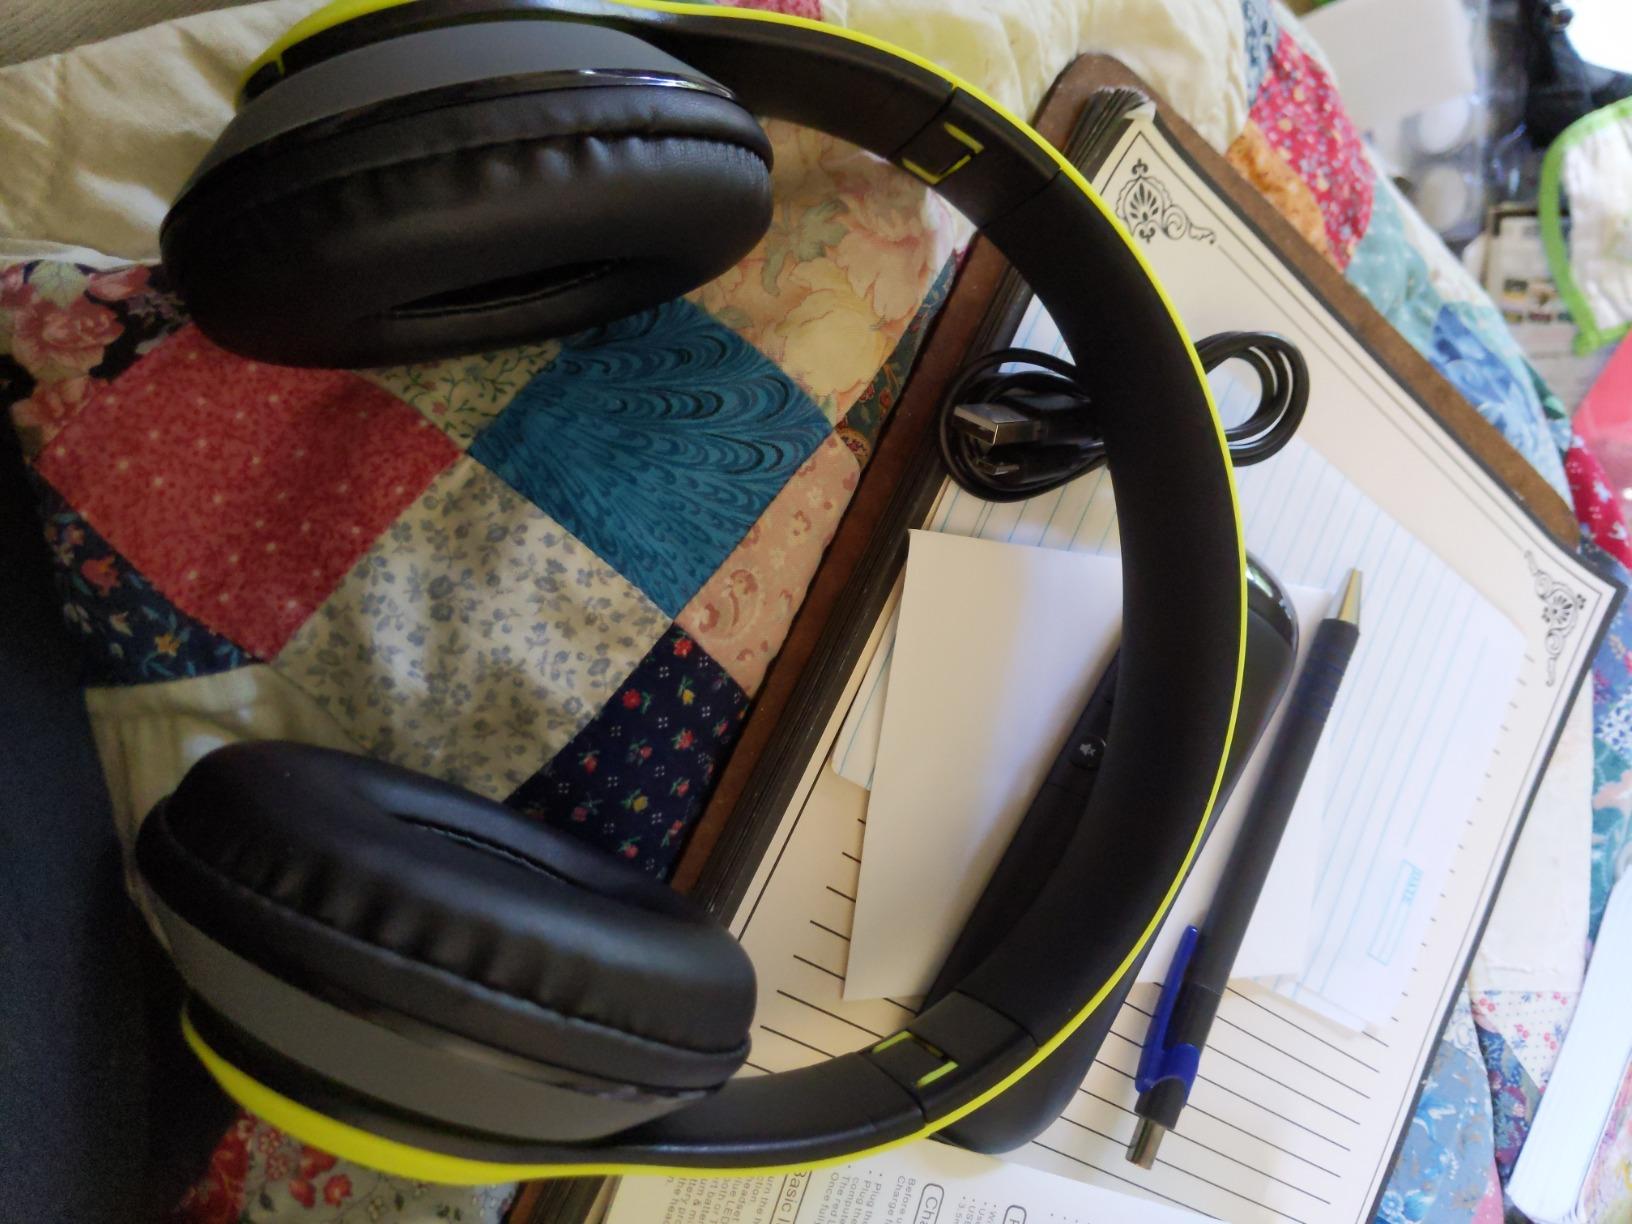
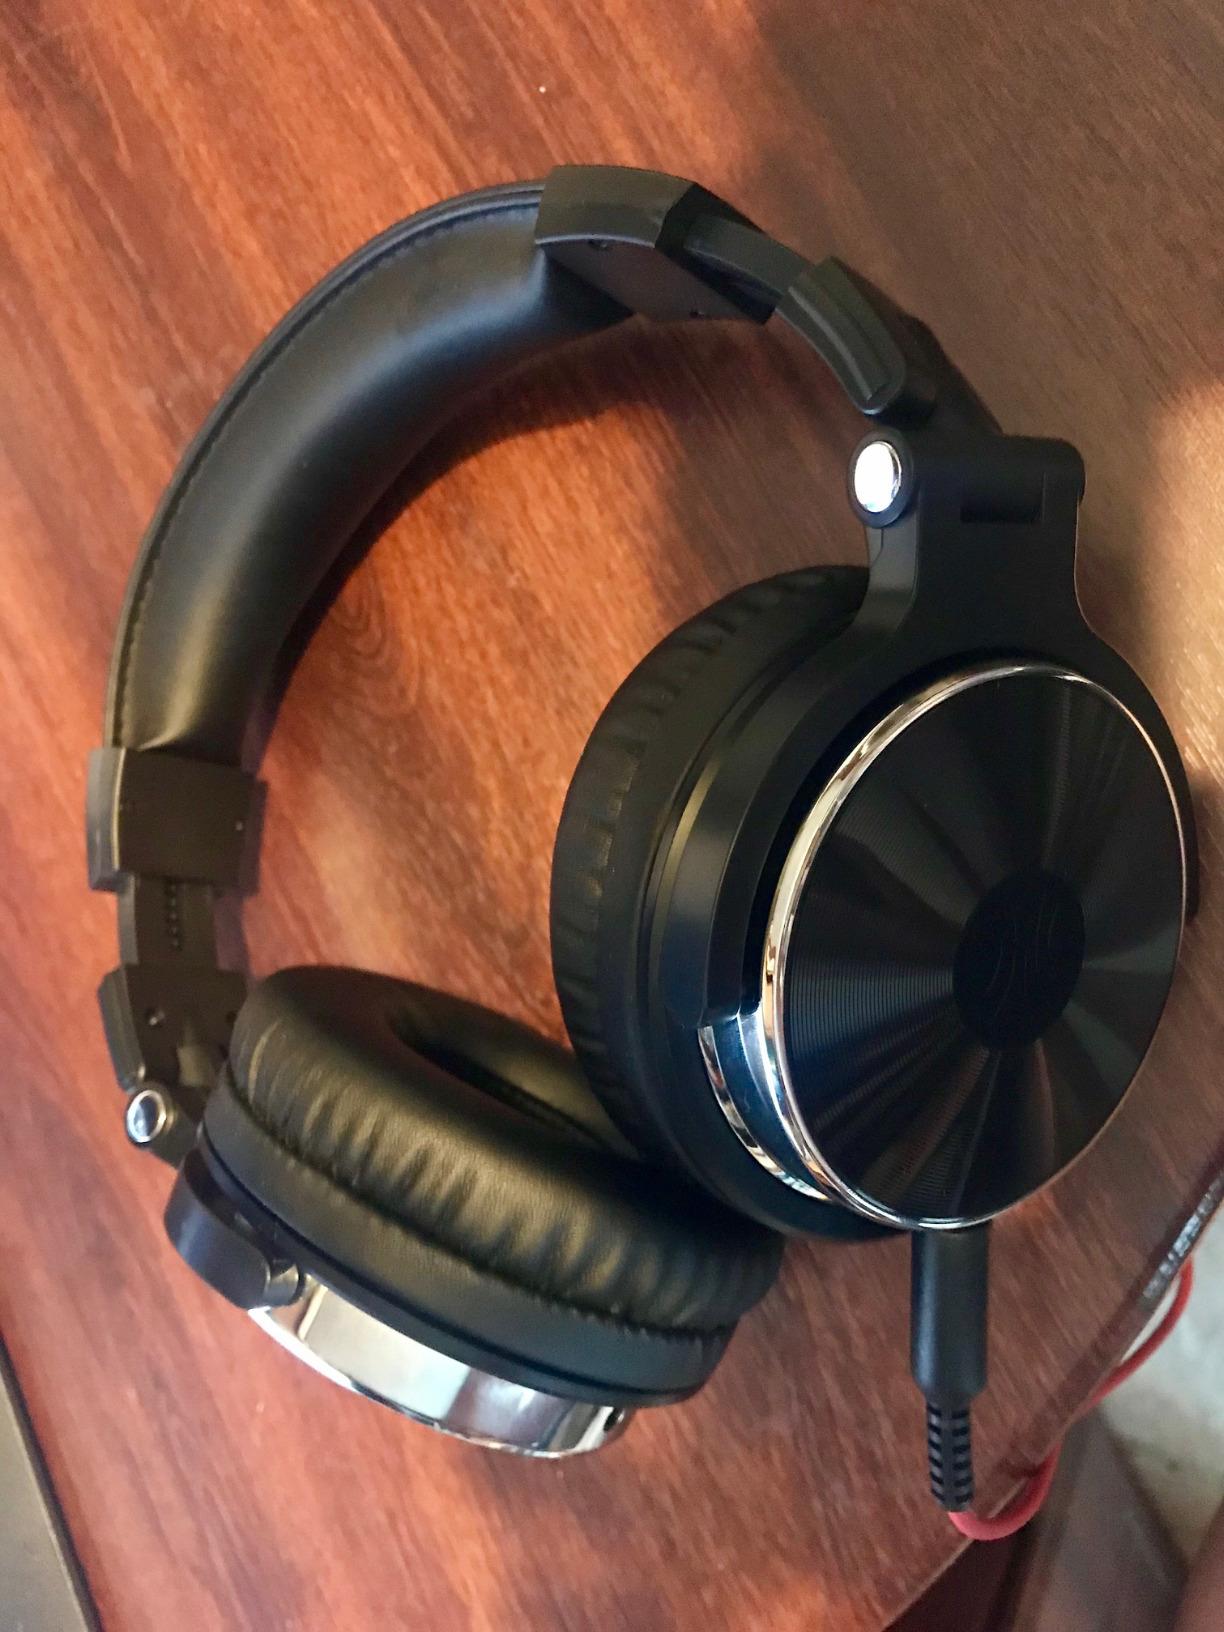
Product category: headphones
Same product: no